Western Sydney University

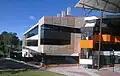
School of Medicine

In 2007, the School of Medicine was established and began offering the Bachelor of Medicine/Bachelor of Surgery (MBBS) degree for the first time in the university's history. It is hoped that many of the School's graduates will practice in the Western Sydney region, in order to redress the shortage of healthcare professionals in the area.